John Robert Mortimer

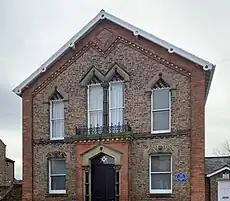
Masonic Hall, Lockwood Street, Driffield

Mortimer's Driffield museum was an early example of a purpose built museum, it later functioned as a Masonic Lodge, and is now known as the 'Masonic Hall'. It became a listed building in 1996.